Close air support

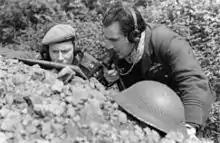
British Mobile Fighter Controllers providing forward air control during World War II

As a continental power intent on offensive operations, Germany could not ignore the need for aerial support of ground operations. Though the "Luftwaffe", like its counterparts, tended to focus on strategic bombing, it was unique in its willingness to commit forces to CAS. Unlike the Allies, the Germans were not able to develop powerful strategic bombing capabilities, which implied industrial developments they were forbidden to take according to the Treaty of Versailles. In joint exercises with Sweden in 1934, the Germans were first exposed to dive-bombing, which permitted greater accuracy while making attack aircraft more difficult to track by antiaircraft gunners. As a result, Ernst Udet, chief of the Luftwaffe's development, initiated procurement of close support dive bombers on the model of the U.S. Navy's Curtiss Helldiver, resulting in the Henschel Hs 123, which was later replaced by the famous Junkers Ju 87 "Stuka". Experience in the Spanish Civil War lead to the creation of five ground-attack groups in 1938, four of which would be equipped with "Stukas". The Luftwaffe matched its material acquisitions with advances in the air-ground coordination. General Wolfram von Richthofen organized a limited number of air liaison detachments that were attached to ground units of the main effort. These detachments existed to pass requests from the ground to the air, and receive reconnaissance reports, but they were not trained to guide aircraft onto targets.